Santos FC

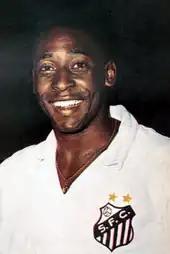
Pelé is Santos's all-time top goalscorer and top appearance record holder.

Especially short competitions such as the Recopa Sudamericana, Intercontinental Cup (now defunct), or FIFA Club World Cup are not generally considered to contribute towards a Double or Treble.